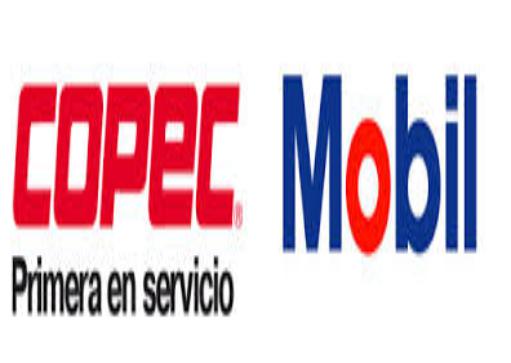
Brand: Copec
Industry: Transportation